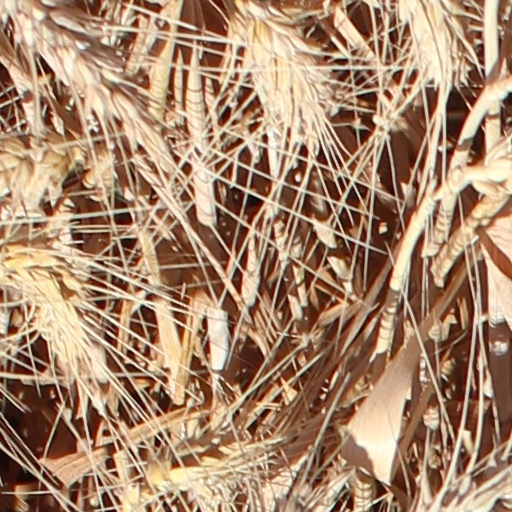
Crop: wheat